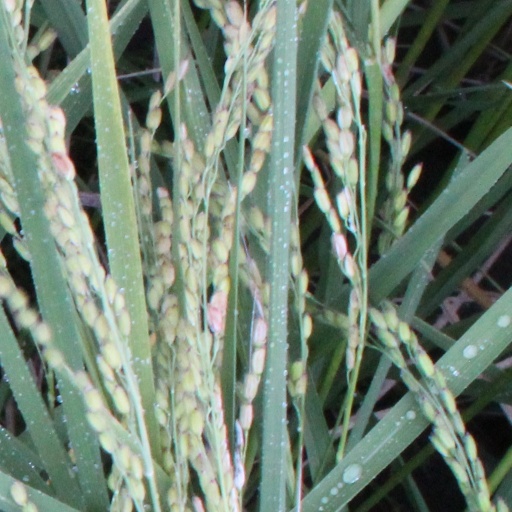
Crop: rice